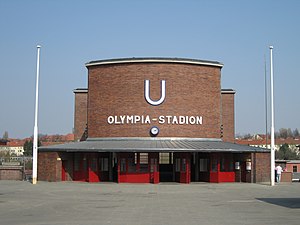
Berlins U-Bahn
Olympia-Stadion, en af stationerne på U2-linjen.
Berlins U-Bahn er Berlins undergrundsbane. Den blev indviet i 1902 og består i dag af 10 linjer med i alt 173 stationer. Skinnenettet er i alt 146,3 km langt. Togene kører med et interval på to-fem minutter i myldretiden, mens der resten af dagen er 7-12 minutter mellem afgangene. Årligt kører U-Bahn-togene 132 mio. km og transporterer 400 mio. personer.